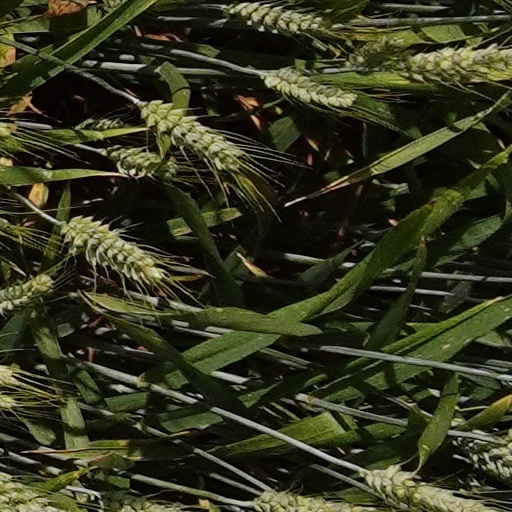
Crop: wheat